Giulia Ghiretti

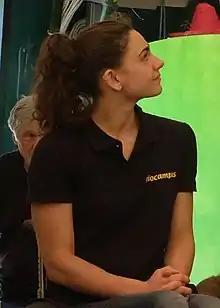
Ghiretti in 2016

Giulia Ghiretti (born 16 February 1994) is an Italian para-swimmer. At the 2016 Summer Paralympics in Rio she won a bronze medal in the 50m Butterfly S5, and a silver in the 100m Breaststroke SB4. She also won the silver medal at the 2020 Summer Paralympics, in 100 metre breaststroke SB4.